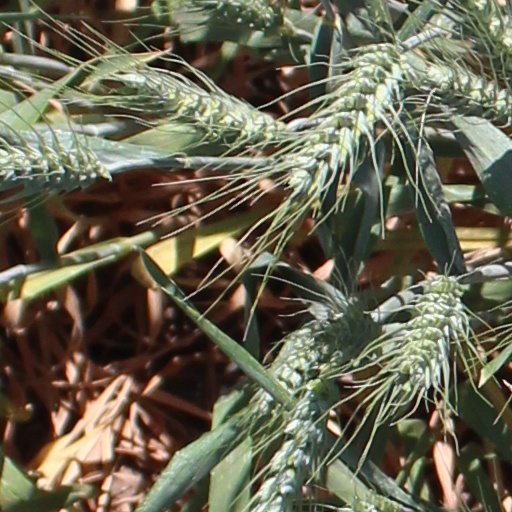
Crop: wheat